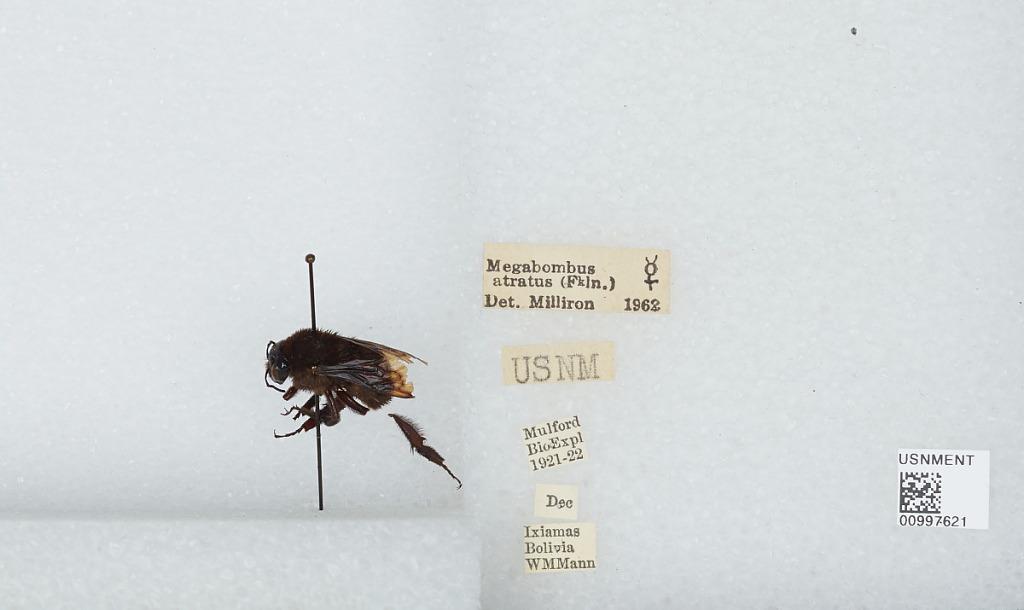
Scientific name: Bombus (Fervidobombus) atratus Franklin
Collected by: W. Mann
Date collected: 1921-12-
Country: Bolivia
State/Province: La Paz
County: Abel Iturralde
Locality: Ixiamas
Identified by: Milliron